Forni della Signoria

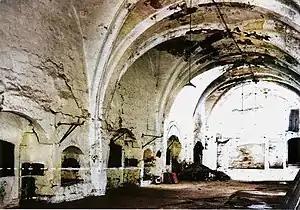
Interior of the building

The bakery of the Order was located on a city block bordered by Old Bakery, Melita, St. John and Strait streets. Its main façade was in Old Bakery Street facing the Church of St. Augustine, and it consisted of a central bay with two sloped roofs, with three-storey high sections on either side. It had imposing corners, typical of Architect Cassar, which were characterised by large rusticated pilasters to support the massive building.